2017 NHL Winter Classic

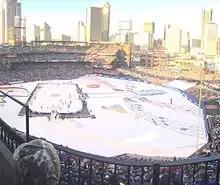
Busch Stadium hosts the 2017 Alumni game 2 days prior to the Winter Classic. December 31, 2016

St. Louis had expressed interest in an outdoor game as early as 2011, with this matchup being their first.